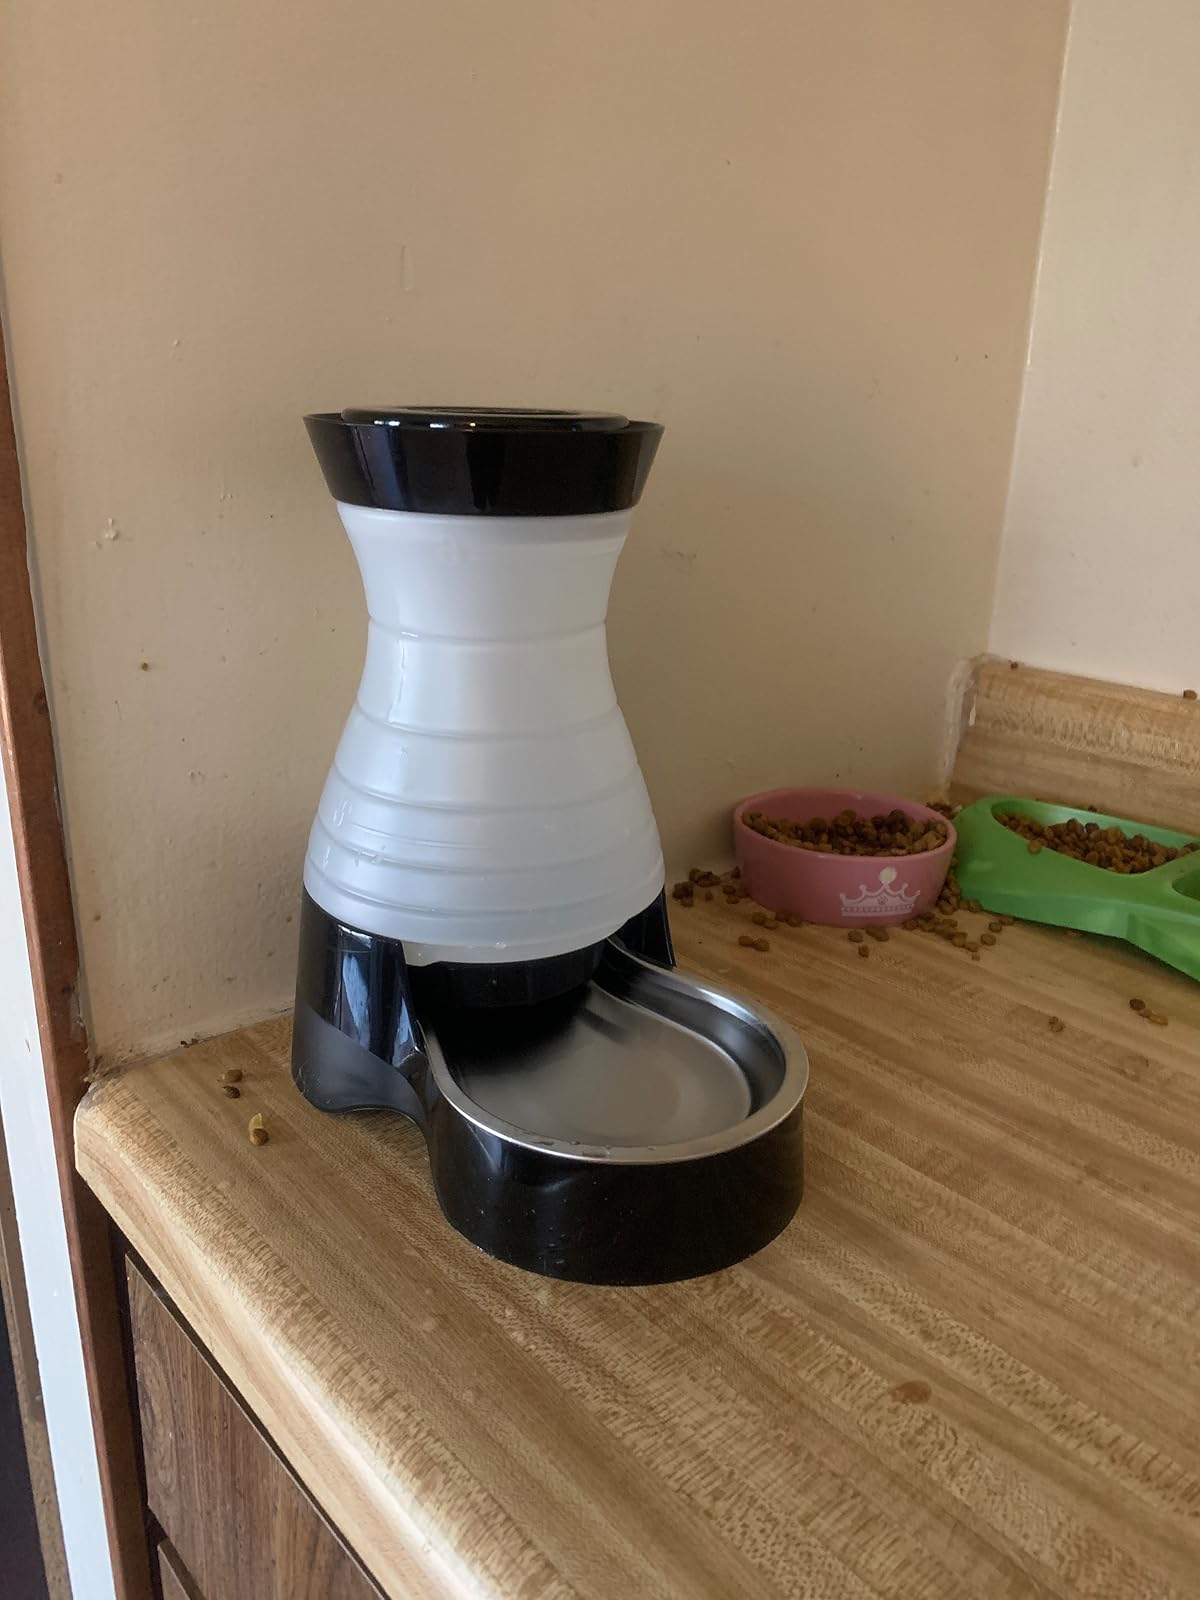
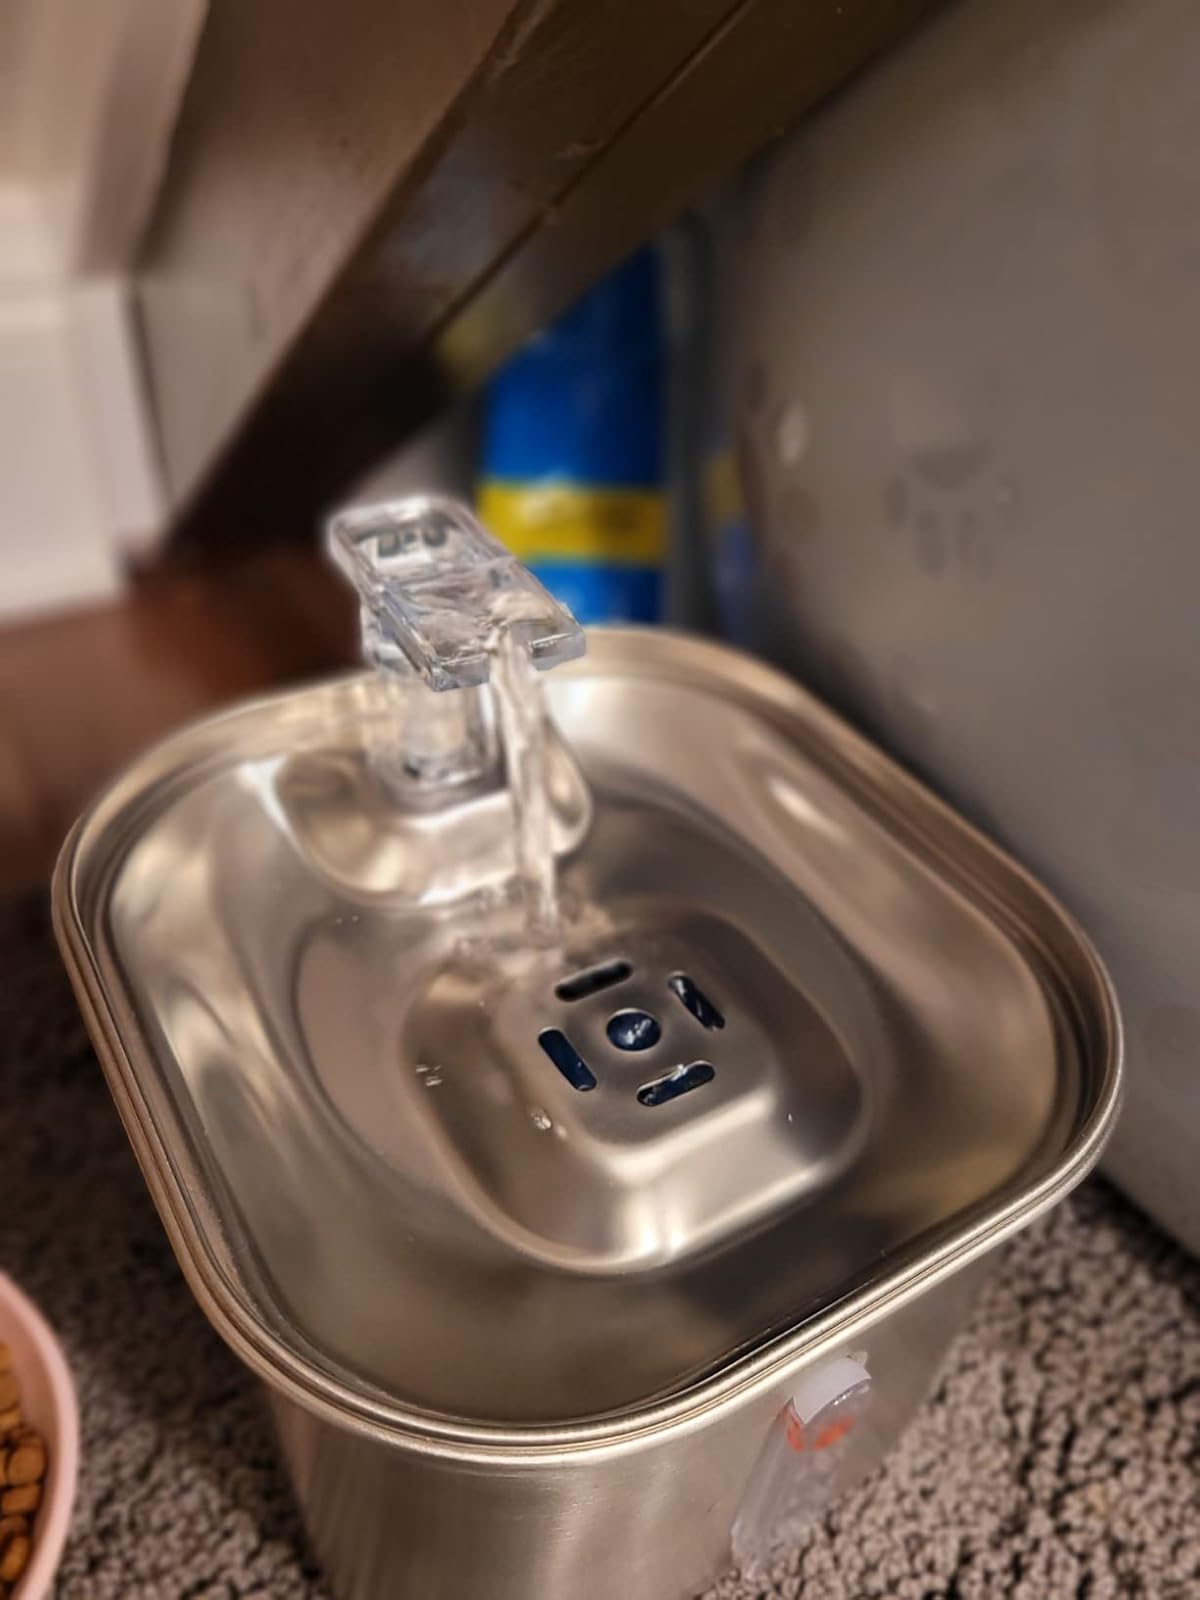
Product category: items_bowl
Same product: no